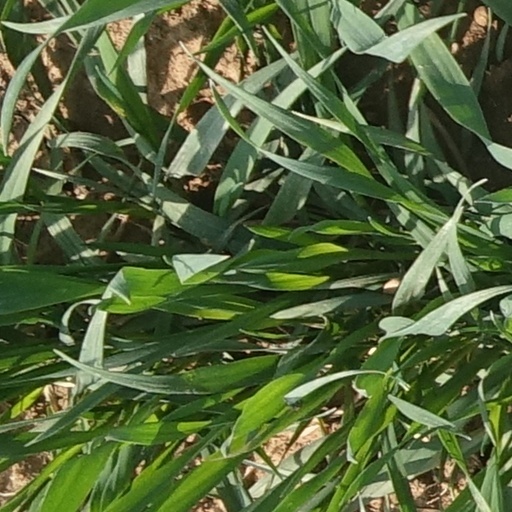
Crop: wheat